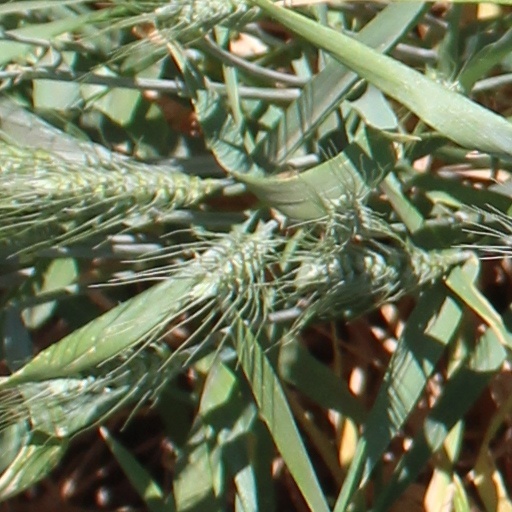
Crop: wheat